Grainger Engineering Library

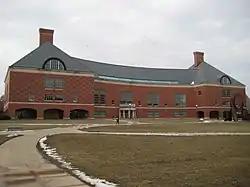
The library in 2008

The Grainger Engineering Library Information Center (GELIC) is a library at the University of Illinois at Urbana–Champaign Grainger College of Engineering for all disciplines of engineering at the university. It is situated on the north side of the Bardeen Quad on the engineering campus along Springfield Avenue. The Grainger Engineering Library is the largest library in the United States for the study of engineering. It is one of several "departmental" libraries that constitute the University of Illinois at Urbana–Champaign University Library.